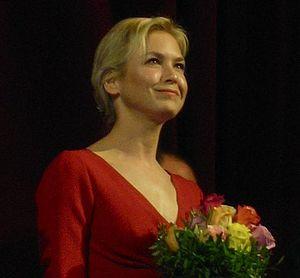
Ma mère, ses hommes et moi est un film américain réalisé par Richard Loncraine, sorti en 2009.